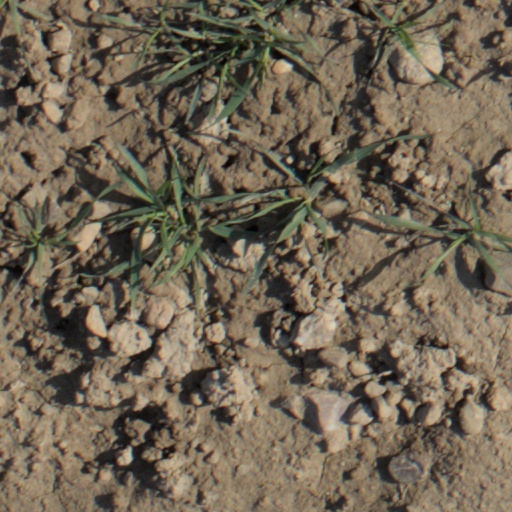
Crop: wheat